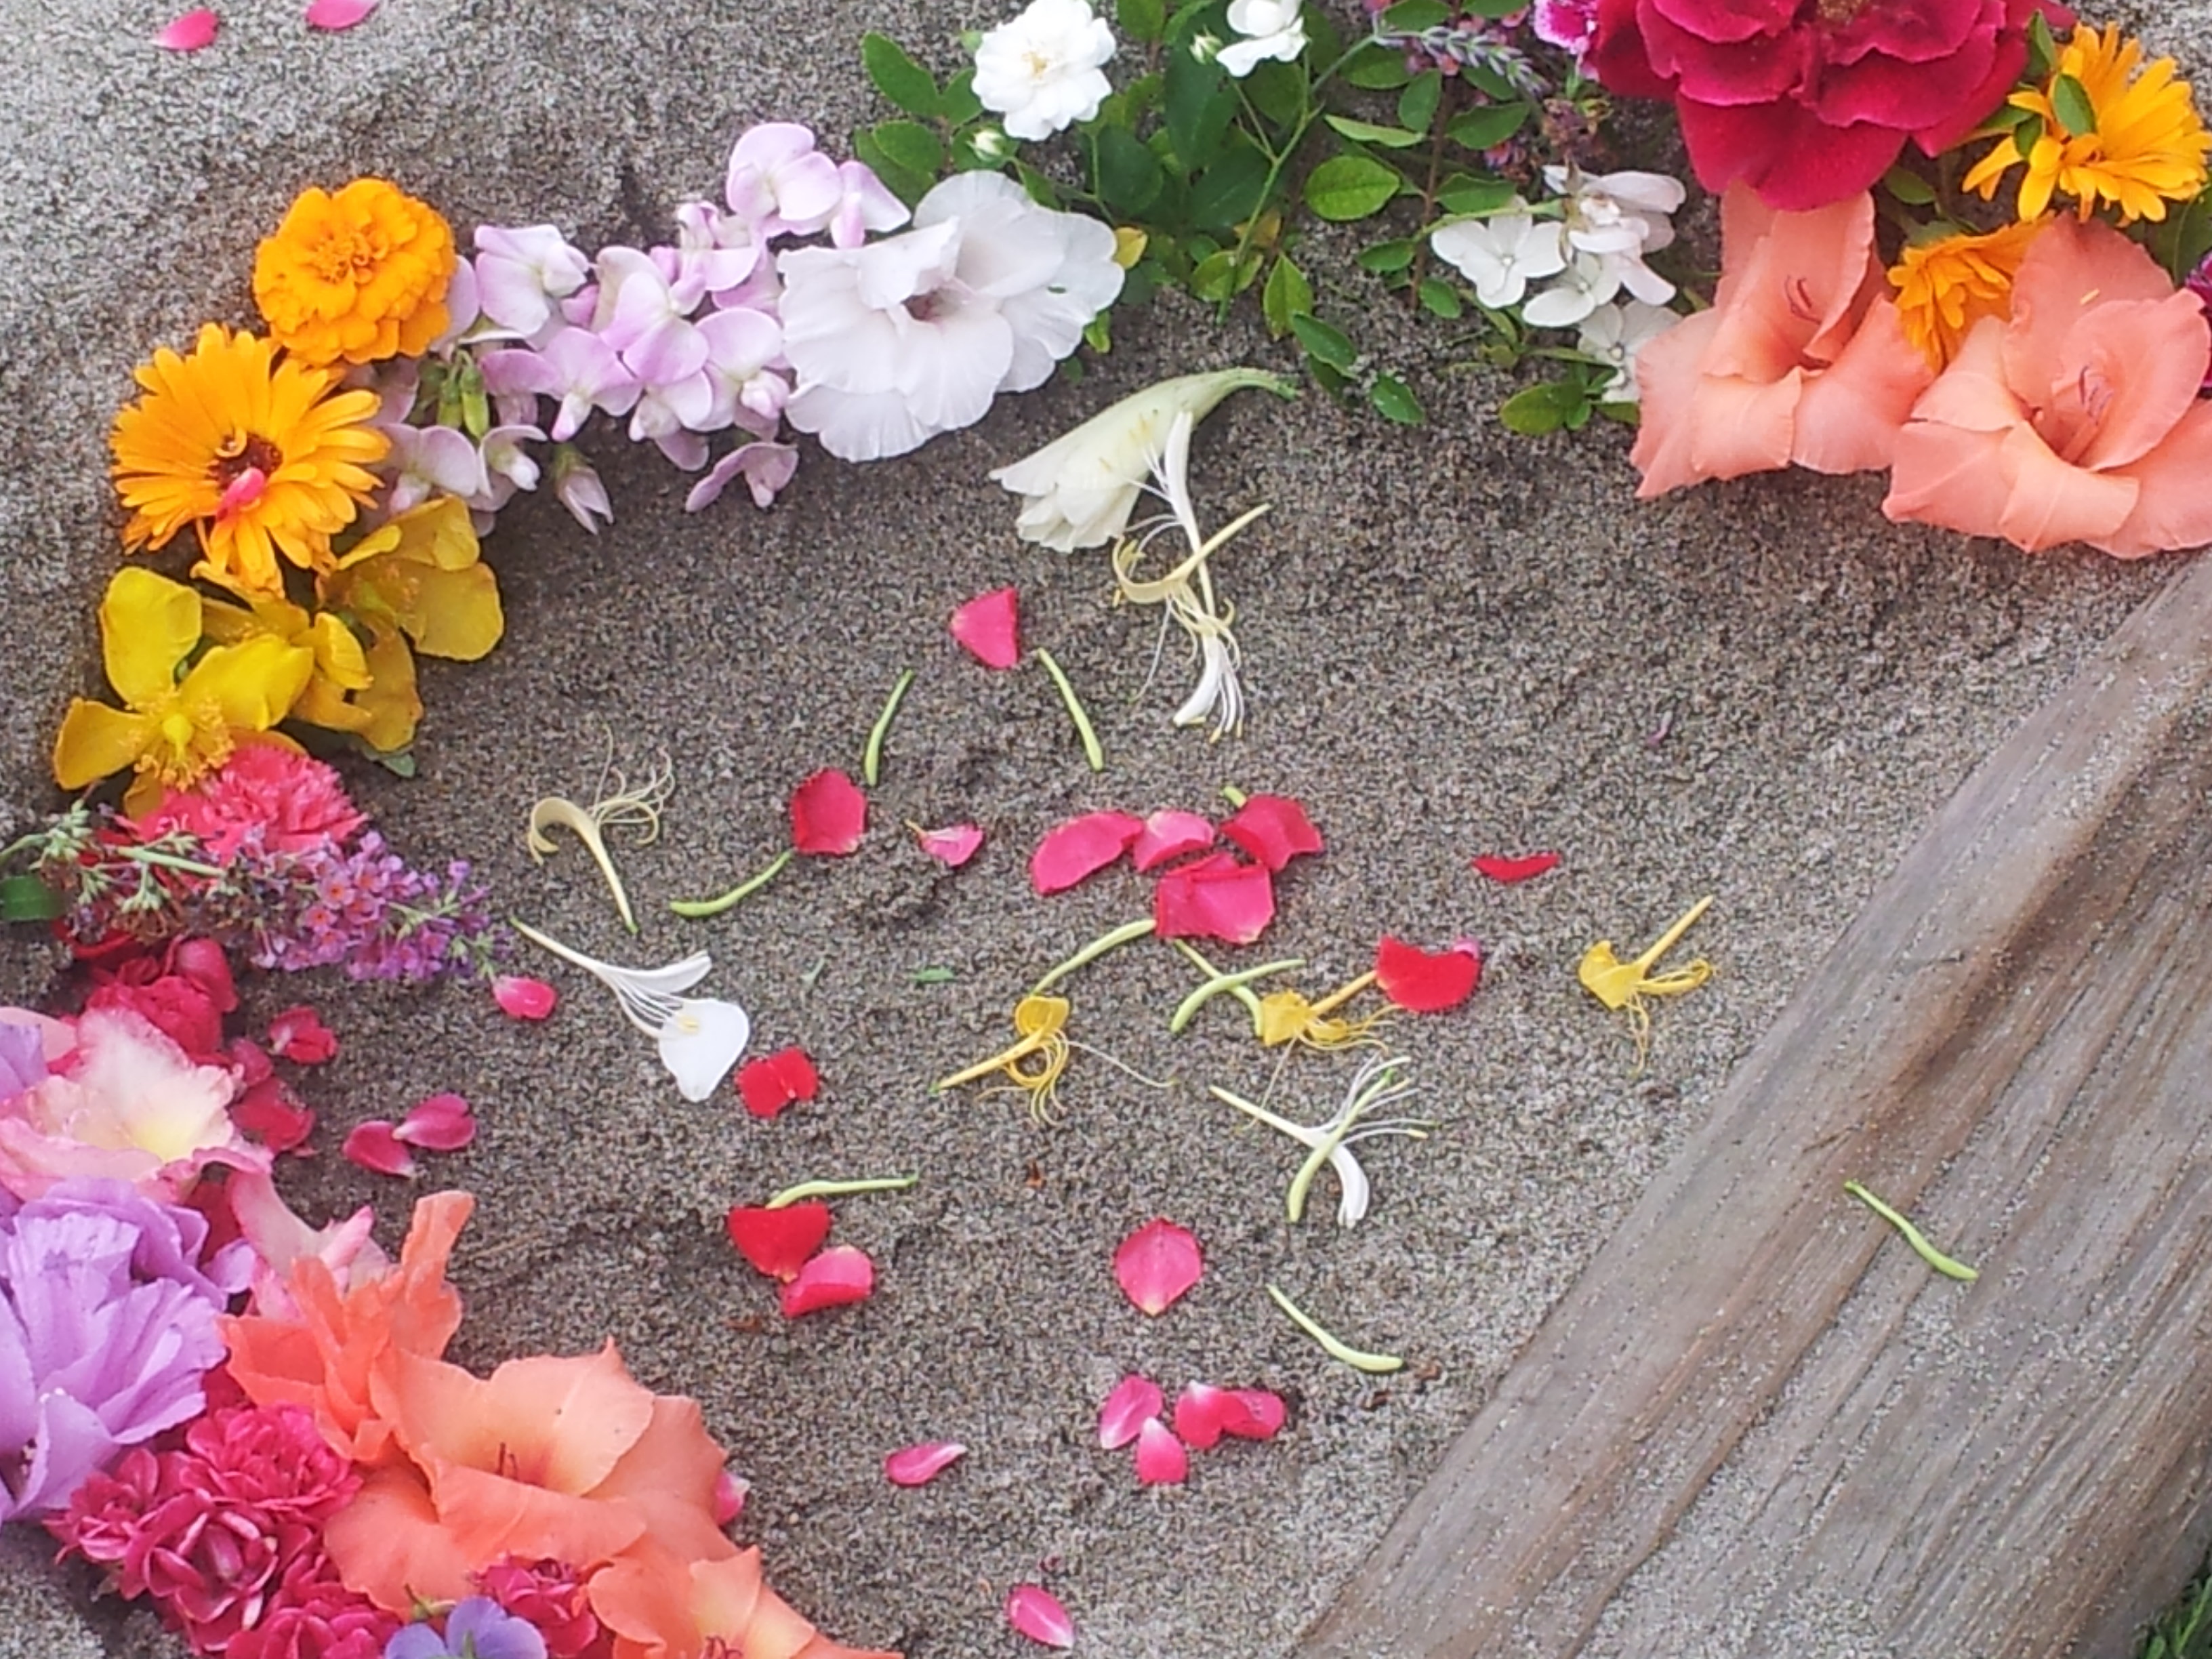
sand, plant, leaf, flower, petal, spring, autumn, pink, flora, flowers, floristry, fresh flowers, floral design, flower arranging